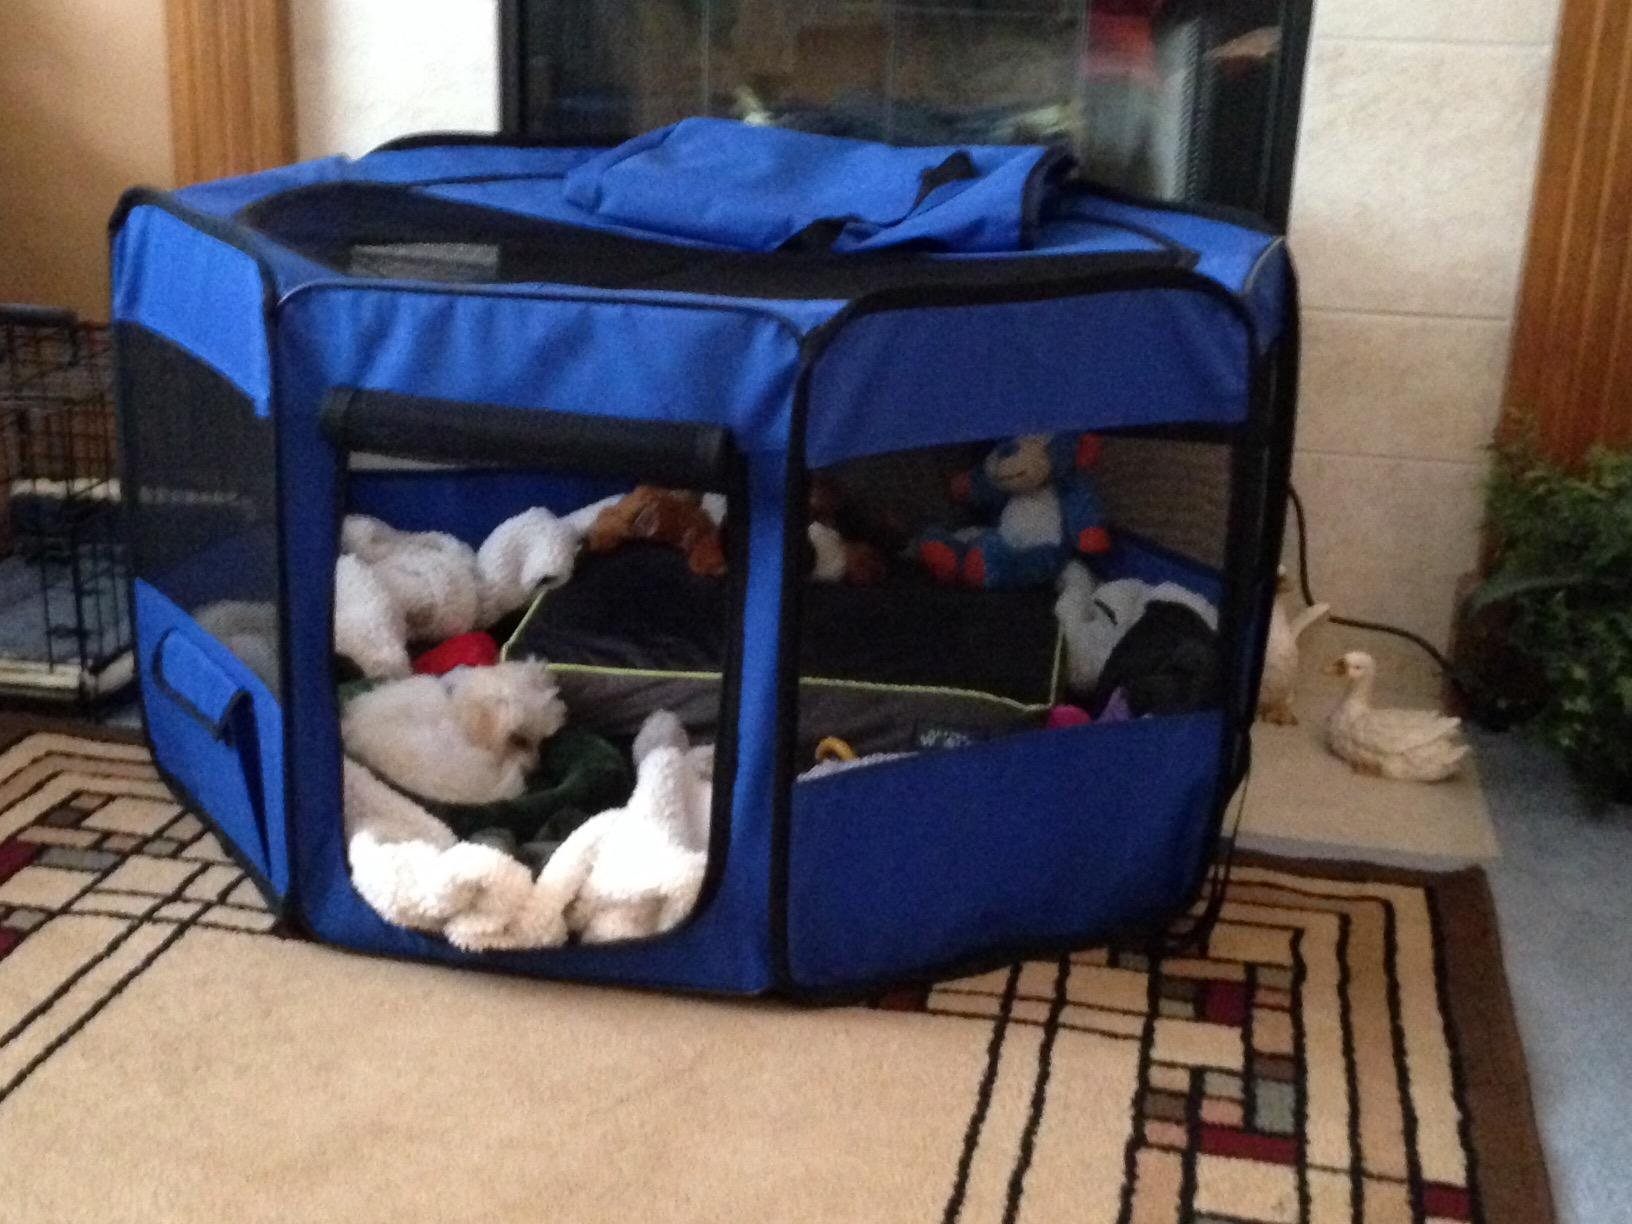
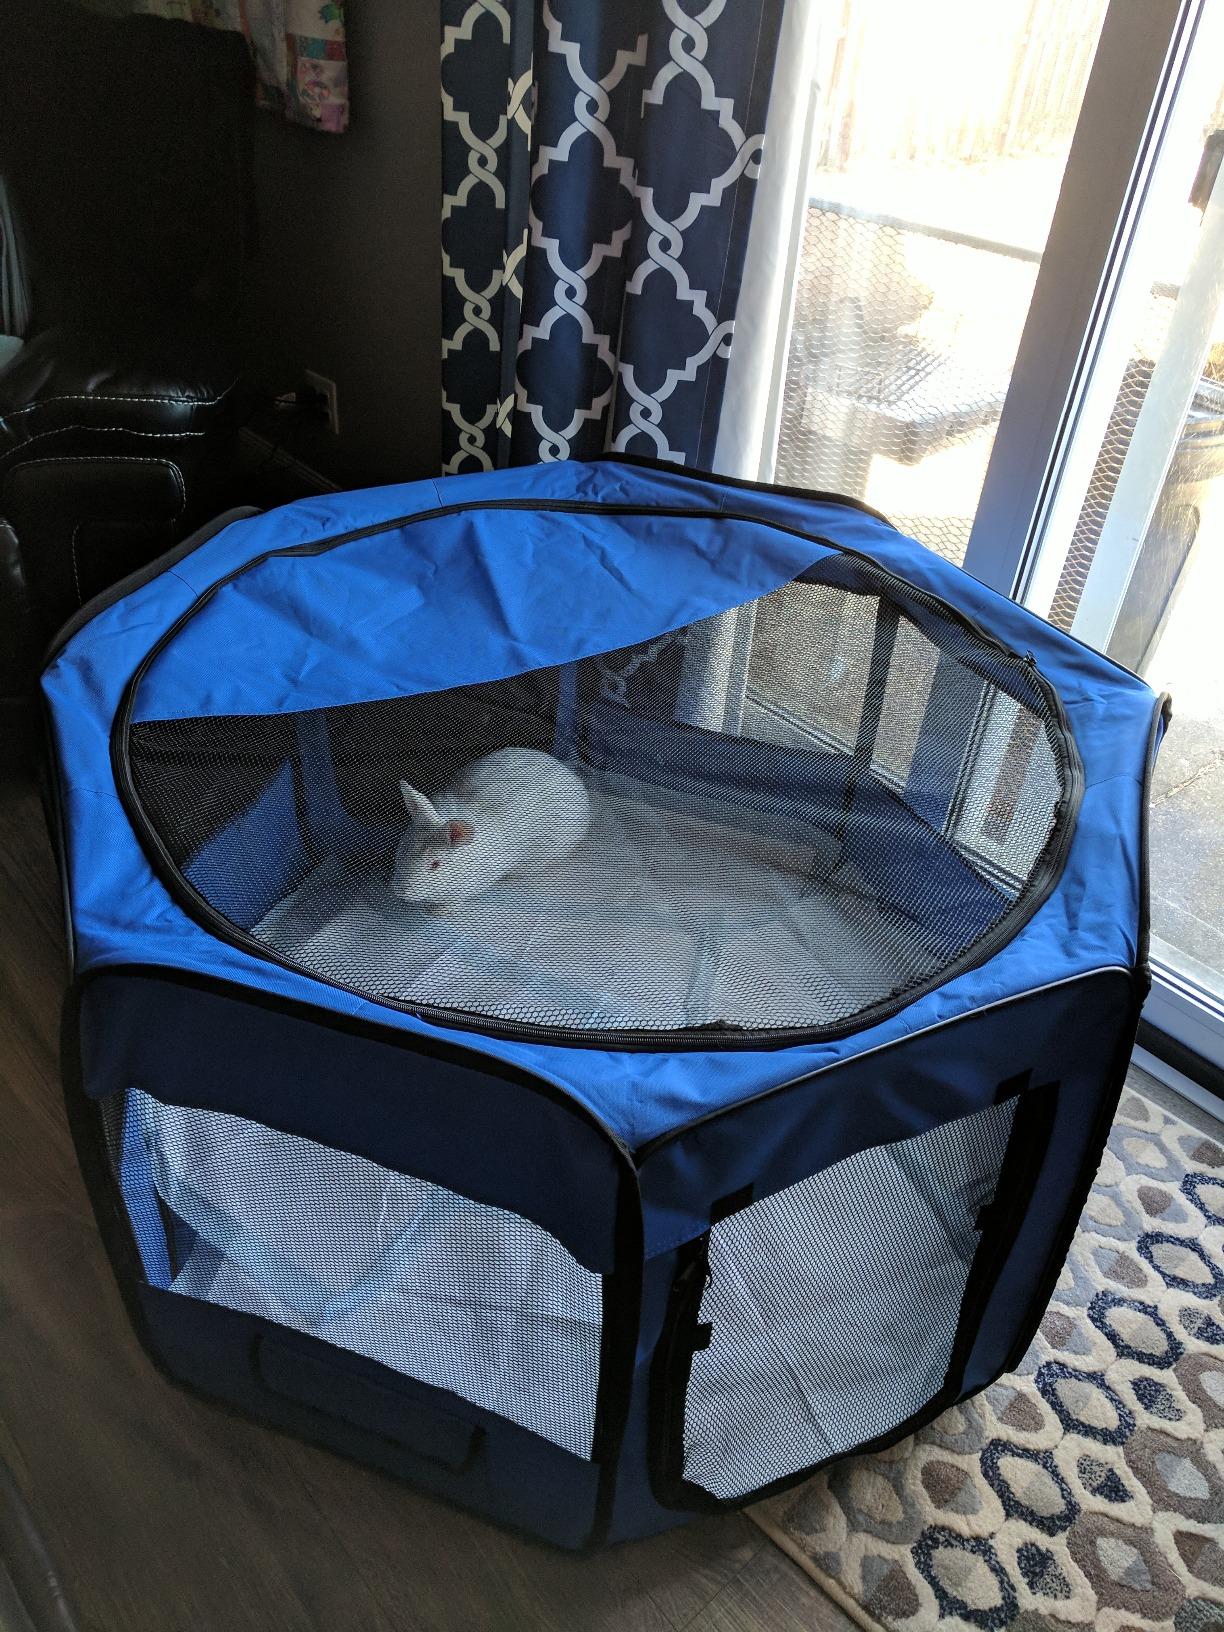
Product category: items_kennel
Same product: yes